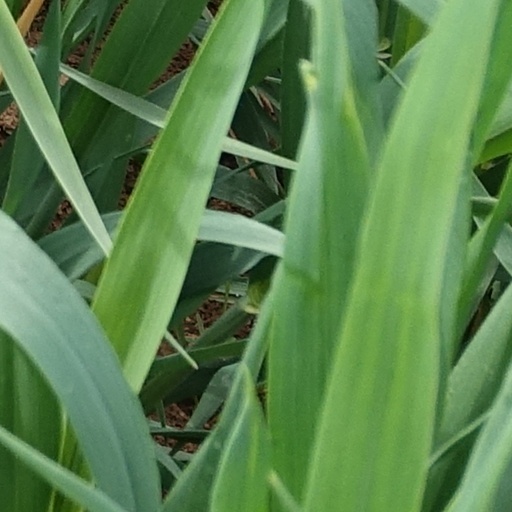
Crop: wheat